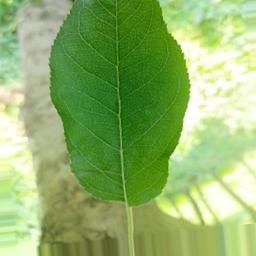
Label: Healthy